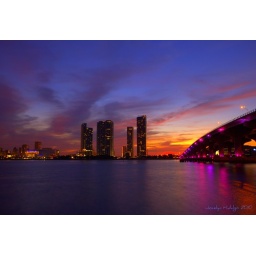
A colorful sky over Miami